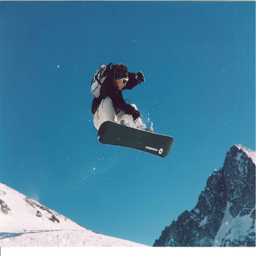
Man on a snowboard doing snowboarding stunts in the snow.
A snowboarder goes airborne with a mountain in the background.
A man flying through the air while riding a snowboard.
A person is doing tricks on a snowboard.
A man grabs his snowboard while soaring through the air.